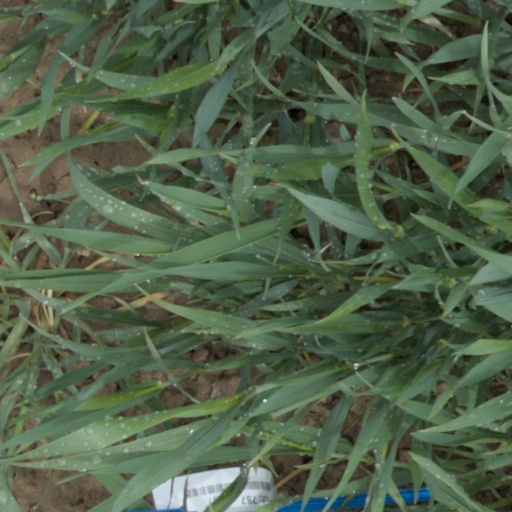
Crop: wheat